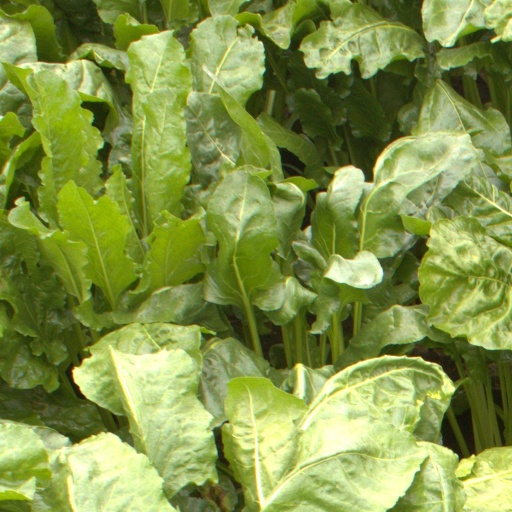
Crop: sugar beet